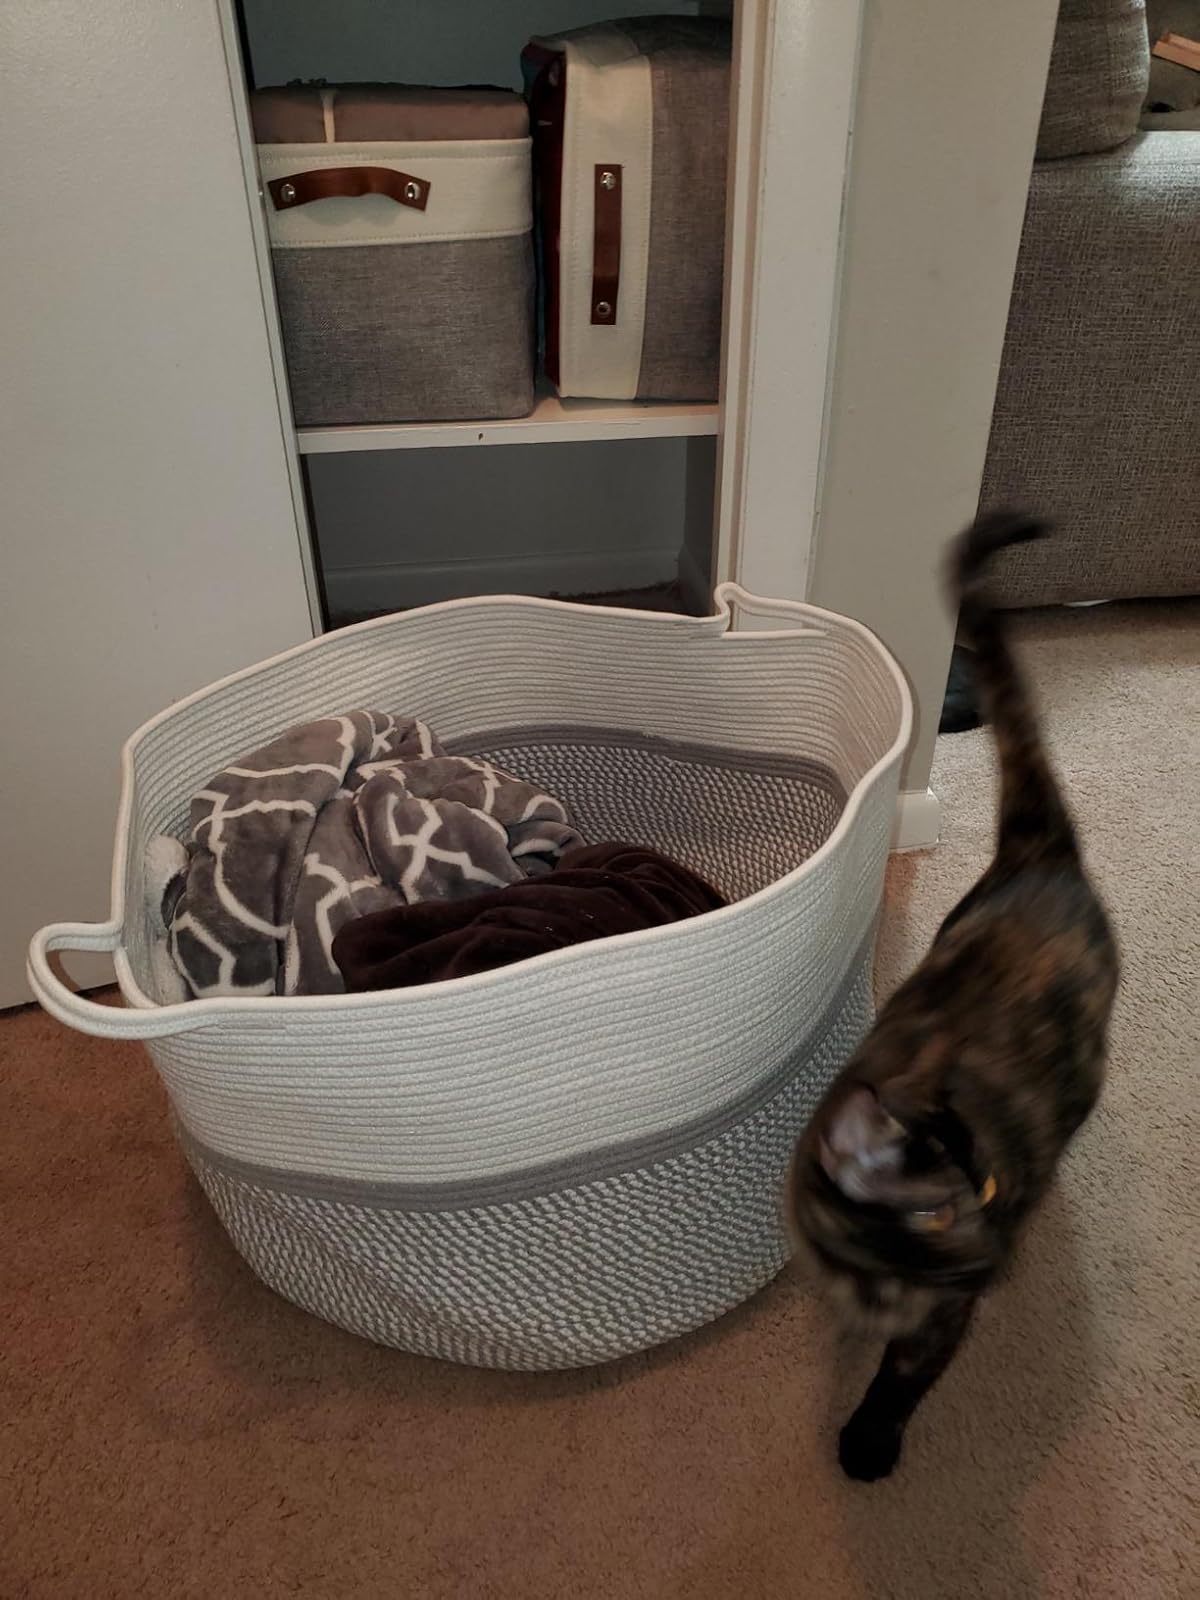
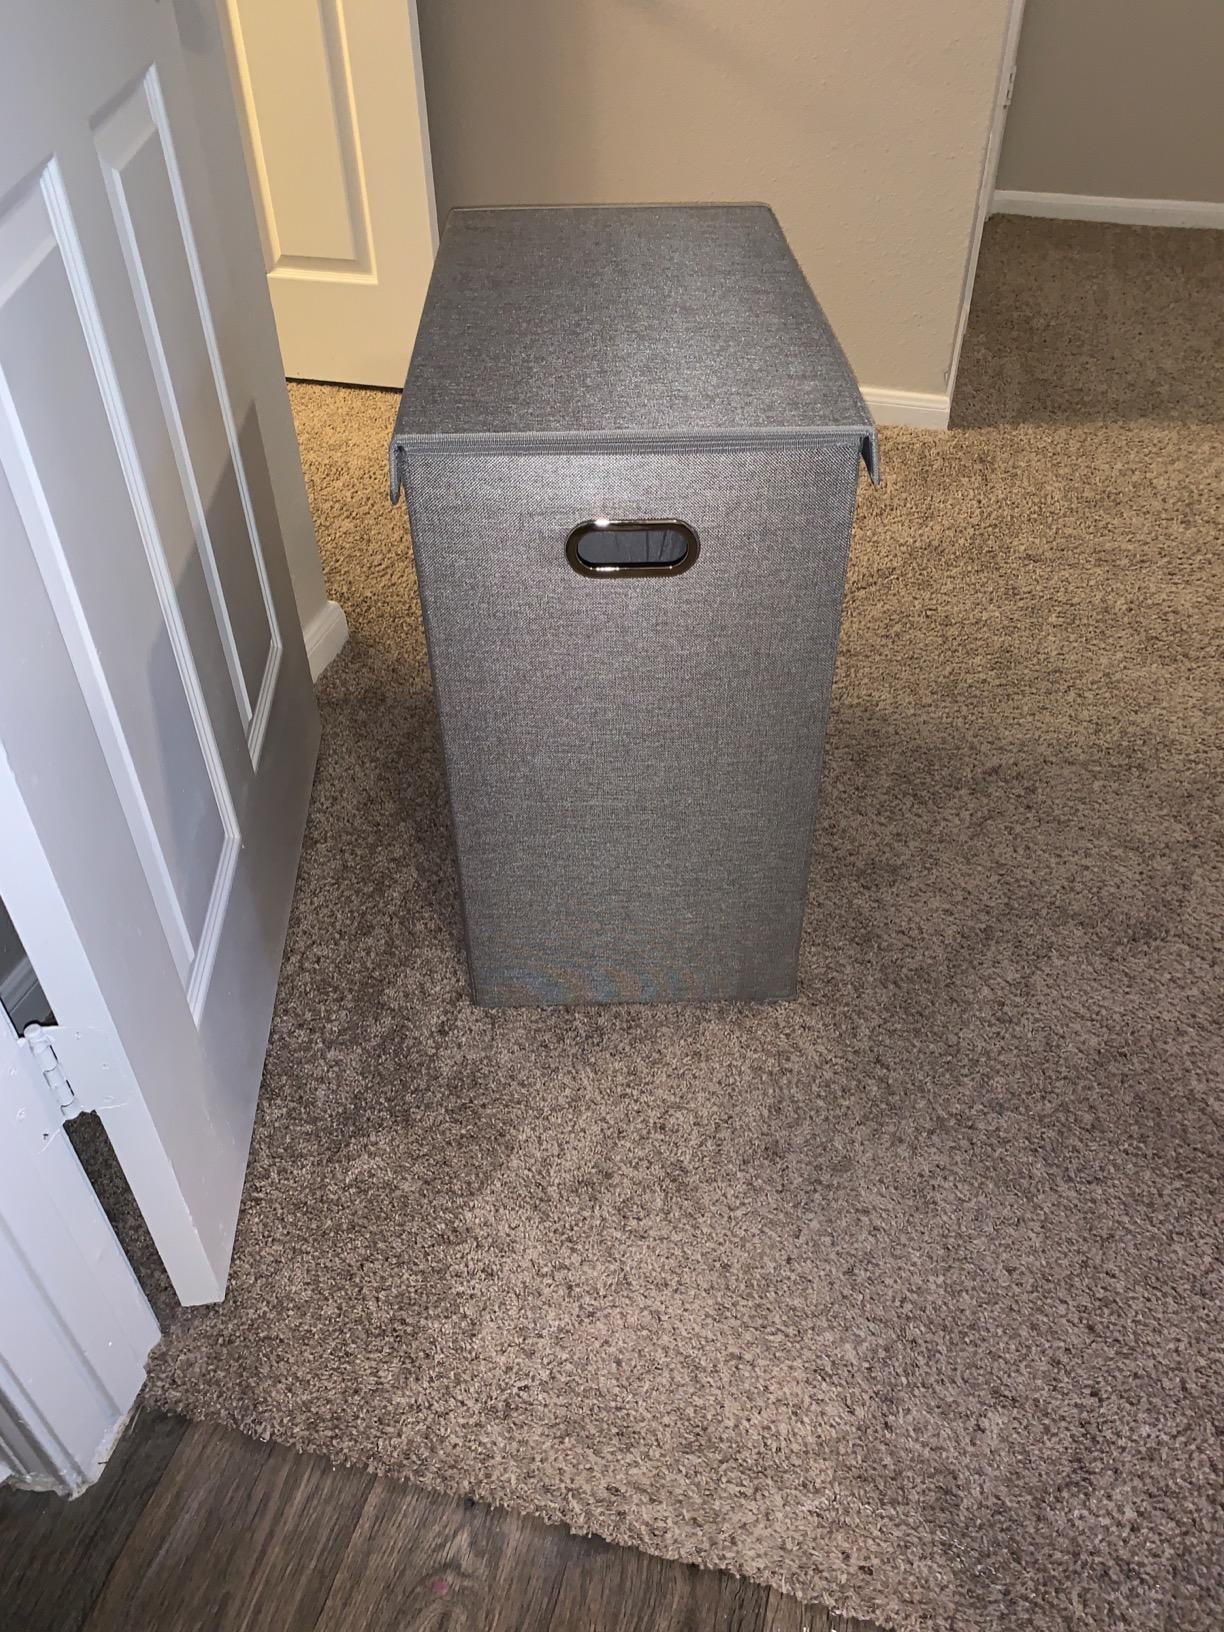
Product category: items_hamper
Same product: no